Kareri Lake

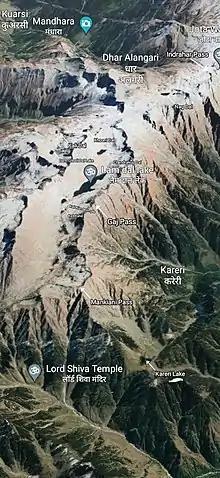
Kareri Lake serves as the base camp for all the seven sacred high elevation glacial lakes situated at the Dhauladhar Ranges.

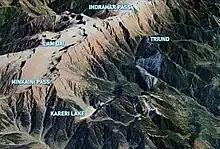
Route of the Seven Lake Trek including Kareri Lake acting as the first checkpoint and Triund as the last checkpoint (or vice versa).

Kareri Lake also serves as a base camp for the popular Seven Lake Trek of Dhauladhar. Although there are more than 22 high elevation lakes in the Dhauladhar Ranges, seven among these are popular among trekkers in this region. All of the lakes are considered sacred and attributed to Lord Shiva. The Seven Lake Trek is a 5-7 day moderate-to-difficult level trek comprising trekking among the high elevation passes such as Indrahar Pass(4342m), Mankiani Pass (4250m) and Gaj Pass (4140m) and the seven high elevation glacial lakes of Dhauladhar, namely Nag Dal, KaliKund/Kali Dal Lake, Nag Chhatri Lake, Chandrakup Lake, Dam Ghodi Tal Lake and Lam Dal with Kareri Lake acting as the base camp for the trek as well as the first point of the trek with Triund acting as its last checkpoint.